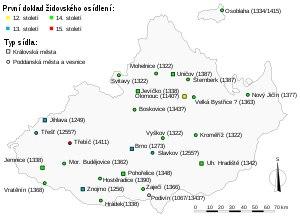
Durant l'Antiquité, la région - au moins la Moravie - est traversée par la route de l'ambre, qui relie la Mer Baltique à la Mer Adriatique et l'Italie, par Wrocław, Olomouc, Brno, Bratislava, Sopron, Ljubljana. La présence de marchands romains est attestée. Il est possible que sur certains tronçons et pour certaines périodes, cette grande route commerciale ait été fréquentée par des marchands juifs.